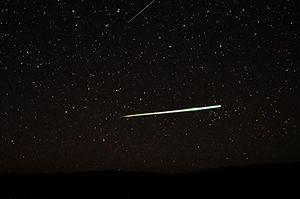
La bande 50 MHz désignée aussi par sa longueur d'onde, 6 mètres, est une bande pour radioamateurs. Cette bande est utilisable en permanence pour le trafic radio local et régional, et sporadiquement pour le trafic radio à grande distance.
La bande des très hautes fréquences est la partie du spectre radioélectrique s'étendant de 30 MHz à 300 MHz, soit respectivement, de 10 à 1 m de longueur d'onde électromagnétique.
La bande 40 MHz désignée aussi par sa longueur d'onde, 8 mètres, est une bande pour radioamateurs. Cette bande est utilisable en permanence pour le trafic radio local et régional, et sporadiquement pour le trafic radio à grande distance.
La bande 144 MHz, désignée aussi par sa longueur d'onde, 2 mètres, est une bande du service radioamateur destinée à établir des radiocommunications de loisir. Cette bande est utilisable en permanence pour le trafic radio local et régional. Elle est très utilisée surtout pour le trafic via relais. Cette bande est utilisable sporadiquement pour le trafic radio à grande distance.
La bande 70 MHz désignée aussi par sa longueur d'onde, 4 mètres, est une bande du service radioamateur destinée à établir des radiocommunications de loisir. Cette bande est utilisable en permanence pour le trafic radio local. Cette bande est utilisable sporadiquement pour le trafic radio à grande distance.